Normandie-class battleship

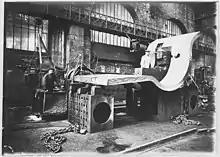
Armor plate for "Normandie" being manufactured in Saint-Etienne, 1916

The armor belt of the "Normandie"-class ships was made from Krupp cemented armor and extended almost the entire length of the hull, save at the stern. The belt consisted of two rows of plates that were a total of high, of which was below the waterline. The thickest portion of the armor protected the hull between the barbettes of the end turrets and was thick. Each of the upper plates was tapered to a thickness of at its top edge and the lower plates were tapered to at their bottom edge. From No. 1 barbette to the bow, the plates progressively reduced in thickness from at the bow; the upper edges also progressively reduced from while the bottom edge of these plates was thick. Aft of the rear turret, the armor plates were progressively reduced in thickness from 260 millimeters to 140 millimeters. Their upper edges also progressively thinned from , and their lower edges were the same 80 millimeters in thickness as their forward equivalents. The aft belt terminated in a transverse bulkhead.